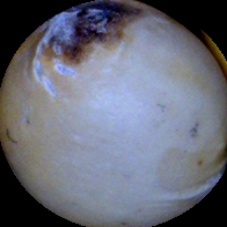
Label: Spotted